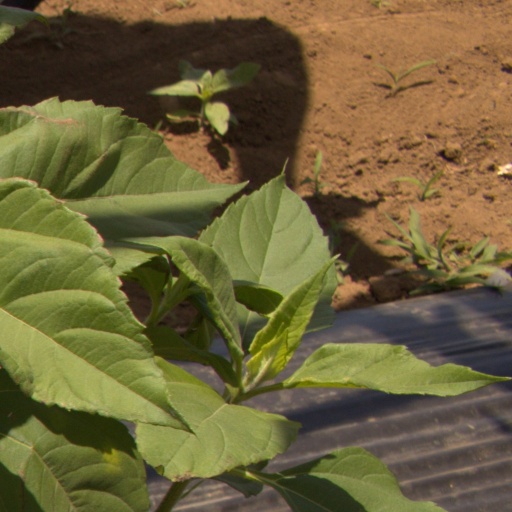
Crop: Jerusalem artichoke